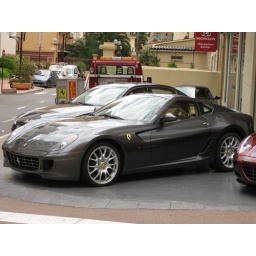
ferrari/maserati shop I stumbled upon while looking for a bottle of water